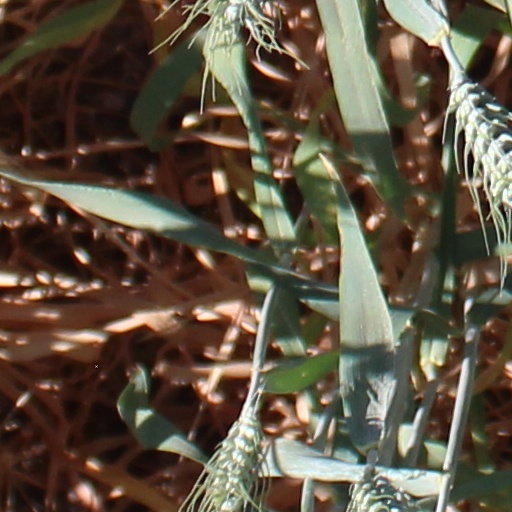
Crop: wheat